Access Engineering

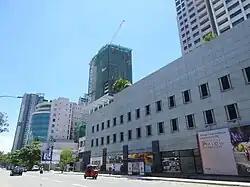

In 2001, Access Engineering Limited was founded by three shareholders, Sumal Perera, Christopher Joshua and Ranjan Gomez. In 2008, Access Realties Limited, the owner of the Access Tower in Union Place, Colombo became a subsidiary of the company. The company issued 180 million ordinary shares and raised LKR 4.5 billion in 2011. In the same year, Access Engineering became the first Sri Lankan construction company to take part in the United Nations Global Compact. The company was listed on the Colombo Stock Exchange in 2012 and offered 20 million shares in the Initial public offering and raised LKR 500 million. The company bought 60% of the shares of Sathosa Motors PLC in the same year. In 2014, the company acquired 100% ownership of Access Realties II Limited and in 2019 for the third consecutive year the company was named amongst the ten "Best Corporate Citizens in the Country" by the Ceylon Chamber of Commerce. In 2019, Access Engineering acquired 100% of the issued shares of WUS Logistics (Pvt) Ltd. for LKR 925 million.